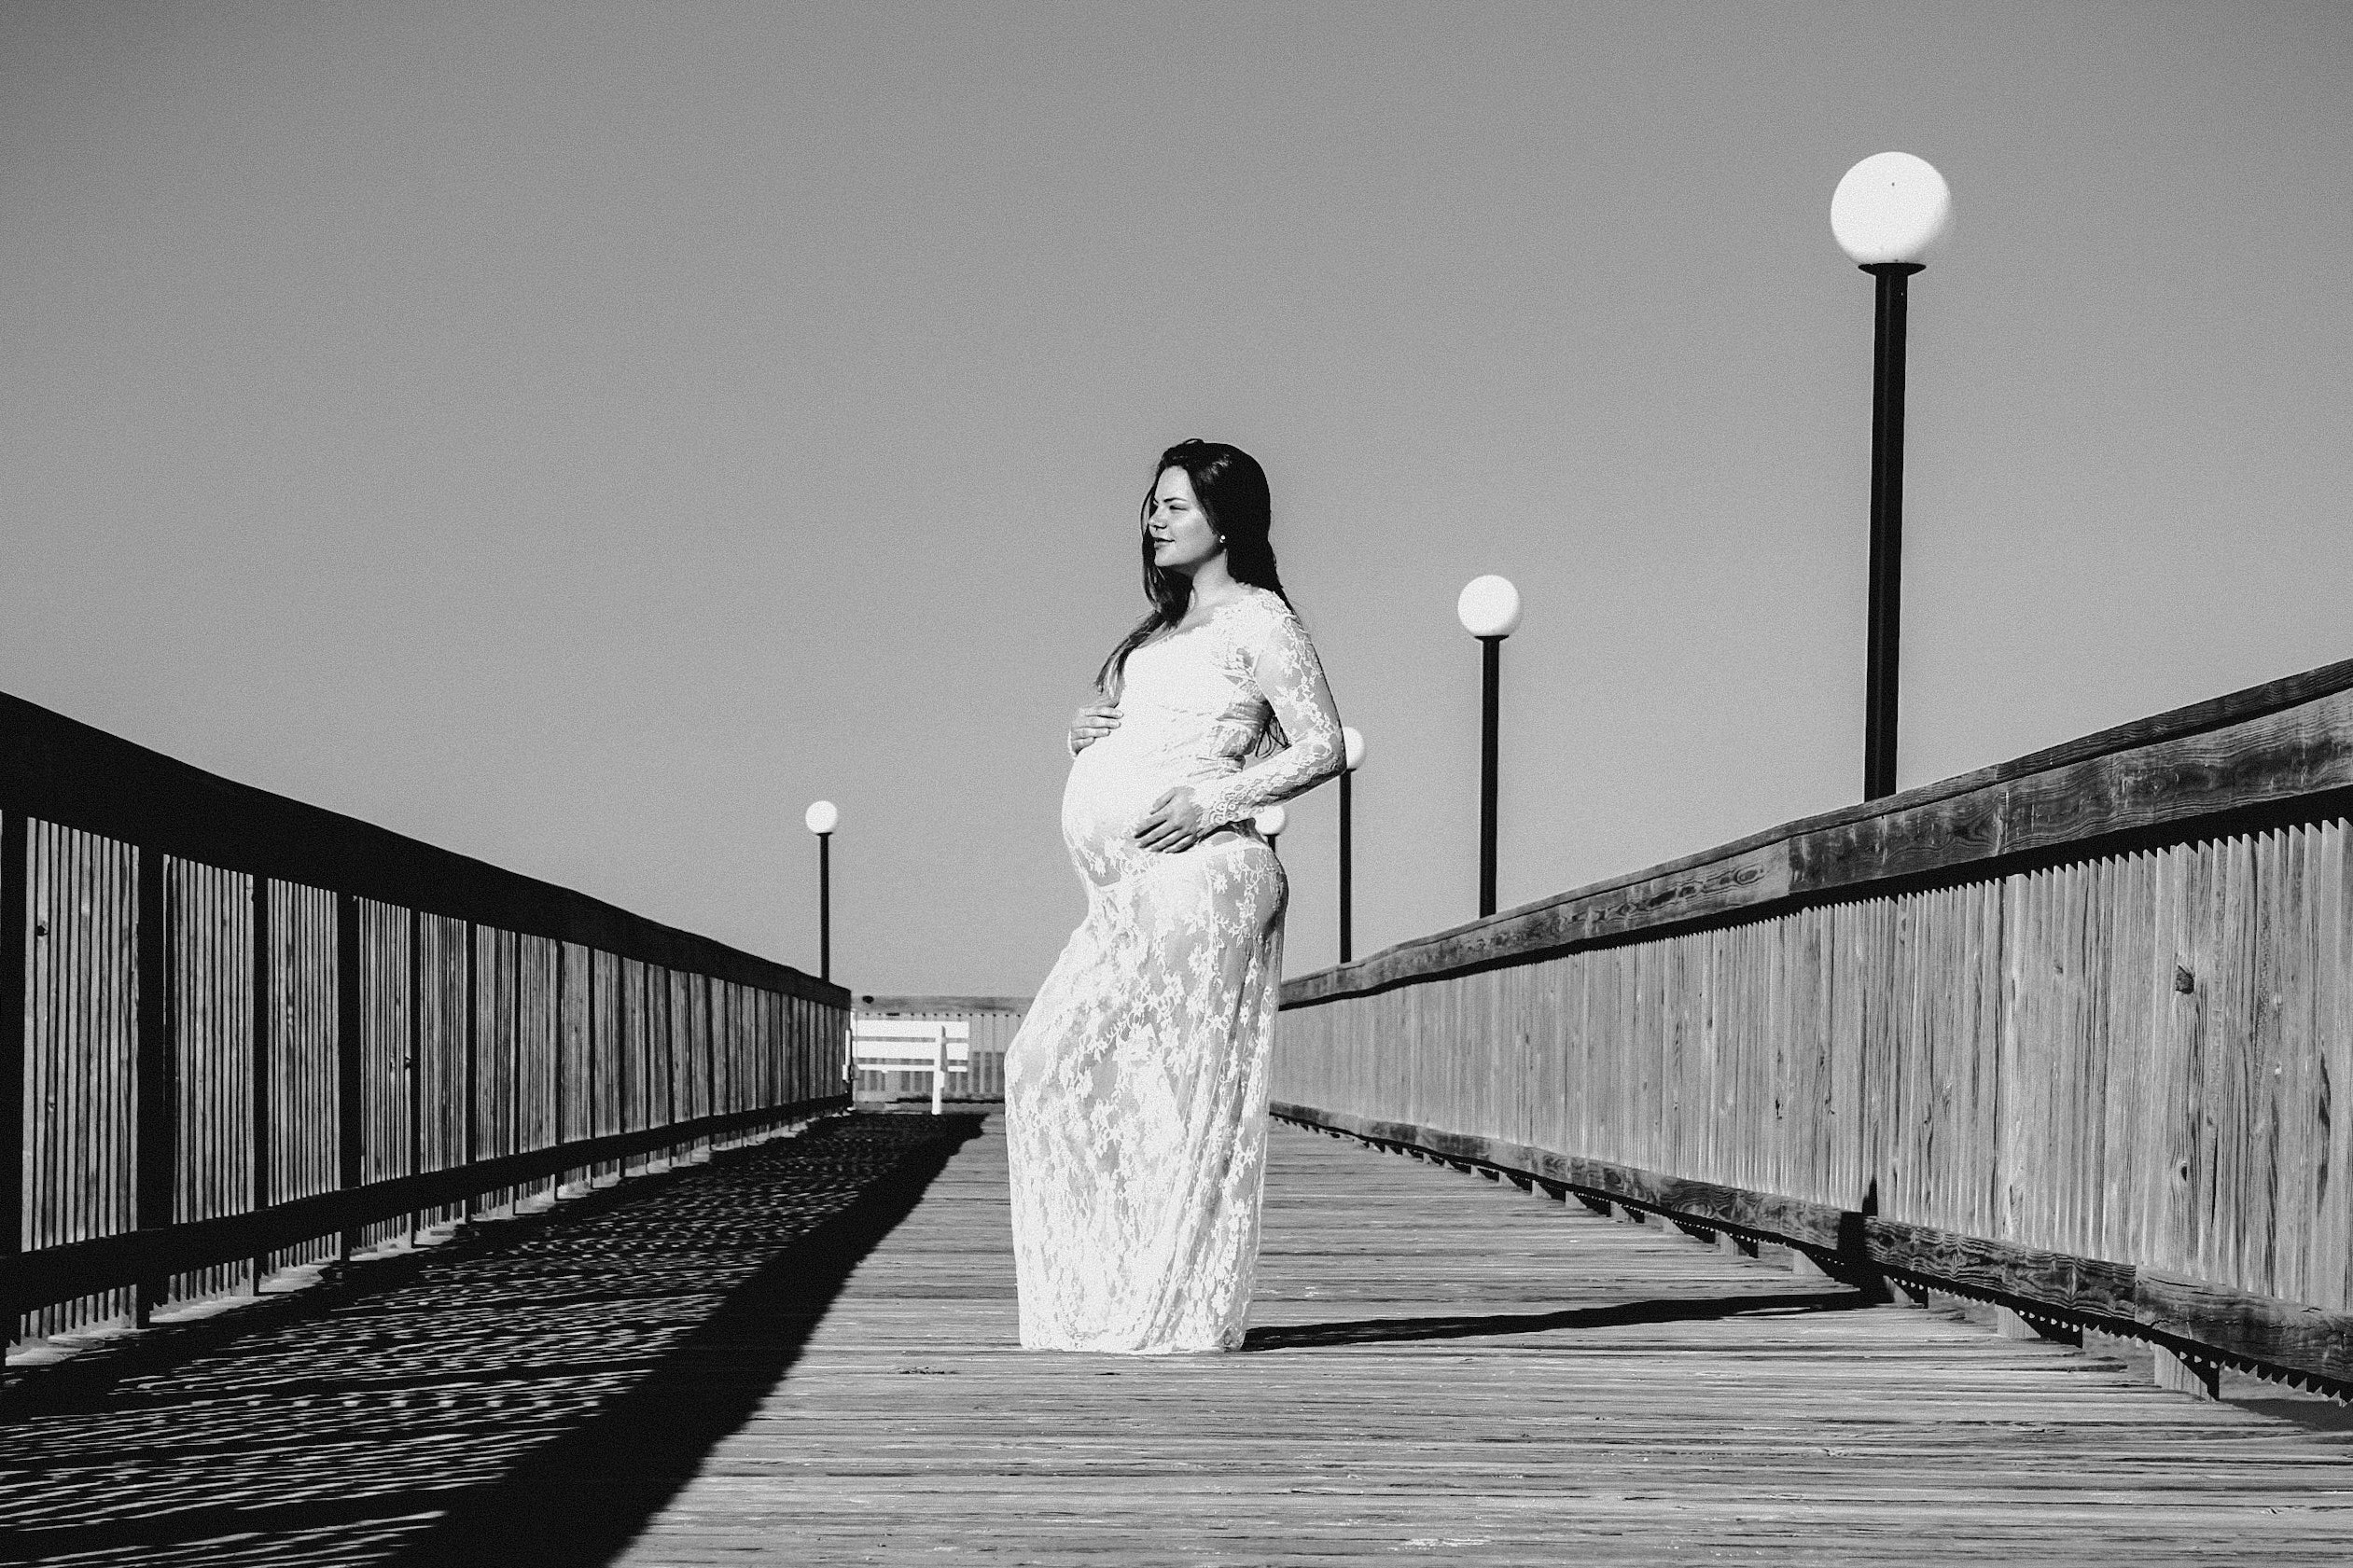
photograph, white, dress, standing, black and white, beauty, pier, bride, monochrome, photography, monochrome photography, fashion, sky, walkway, gown, bridge, wedding dress, boardwalk, flash photography, photo shoot, architecture, bridal clothing, stock photography, wedding, ceremony, happy, portrait photography, style, dock, nonbuilding structure